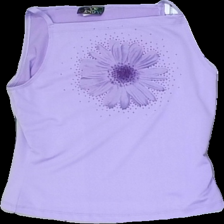
View: front
Type: Tank top
Category: Ladies
Brand: Not in the list
Brand text on label: Eye Candy
Colors: Purple
Material: 100% polyester
Pattern: Floral print
Cut: Regular
Size: 40
Season: All
Price range: <50
Recommended usage: Reuse
Comment: detergent smell